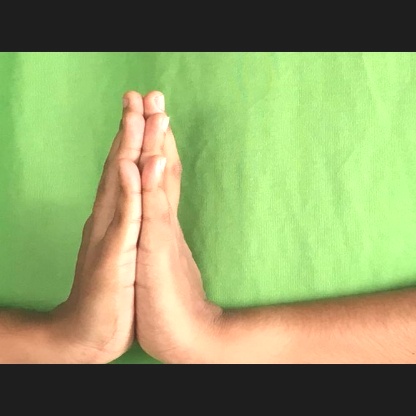
Mudra: Anjali